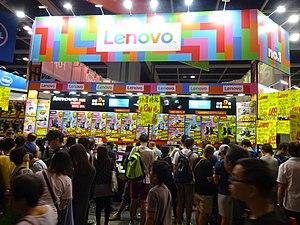
Hong Kong est une région développée dont l’économie est caractérisée par une prépondérance des services, une taxation faible et un port considéré en 2017 comme le 6ᵉ mondial en termes de fret. Sa monnaie est le dollar de Hong Kong, la 10ᵉ la plus utilisée dans le monde en 2014.